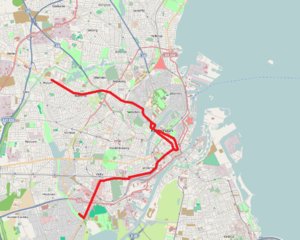
Hurtigbus / 1959 - 1960
Hurtigbuslinjerne 81 og 82 i 1959.
Hurtigbus er en særligt hurtig buslinje med begrænset antal stop undervejs. I København har de eksisteret i flere omgange i forskellig udformning.